Abberley

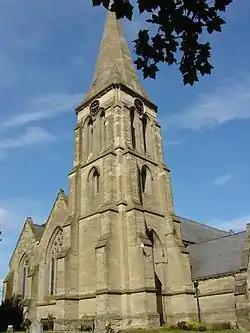
St. Mary's Church

A little to the north, across the Green (developed as a Millennium project) from the village, is the large Victorian St. Mary's church, built between 1850 and 1852. It was designed by John Jenkins Cole and enlarged by the same architect in 1877 following a fire in January 1873.